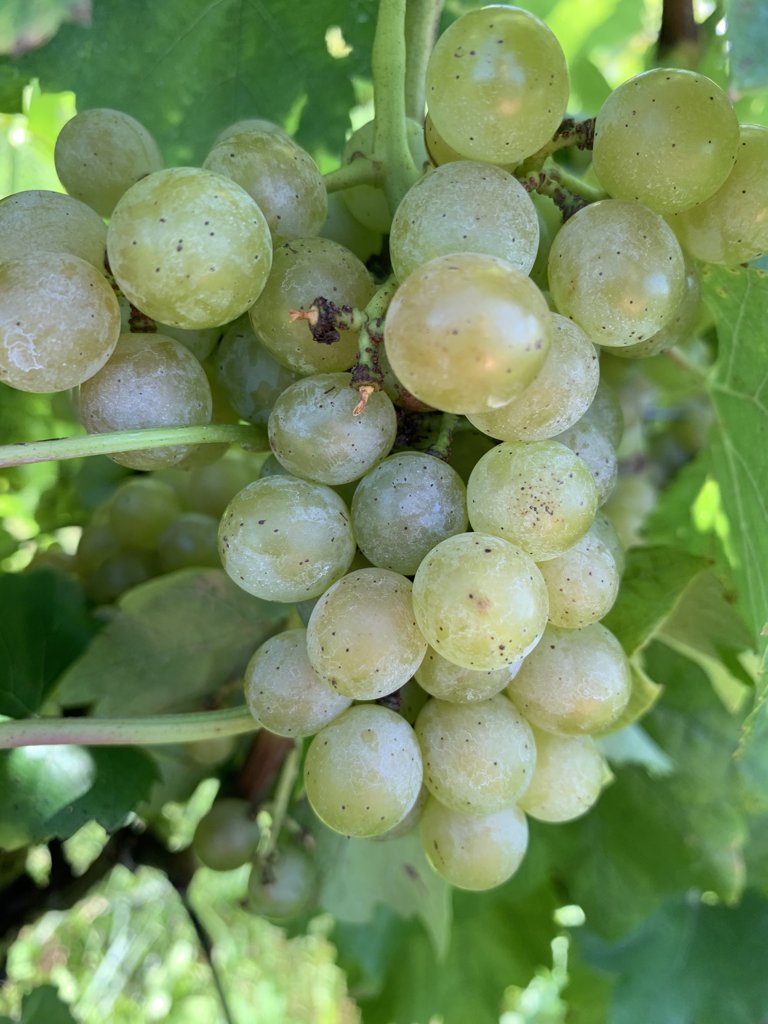
Berries visible: 44
Grape clusters: 2